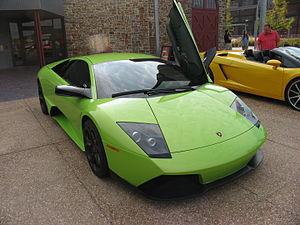
La Murciélago est une supercar du constructeur automobile italien Lamborghini. C'est la première voiture de la marque sous la direction d'Audi. Dessinée par Luc Donckerwolke, elle vise à concurrencer la 575M de Ferrari sur le segment des super-sportives. Le nom Murciélago - chauve-souris en espagnol - évoque celui d'un taureau célèbre pour avoir résisté à 24 coups d'épée lors d'une corrida en 1879. La Murcielago, sortie en 2002, succède à la Diablo dont elle reprend le moteur V12 dont la cylindrée est augmentée à 6,2 L. Celui-ci développe 580 chevaux. Une version roadster dite Barchetta de la Murcielago apparaît au printemps 2004.